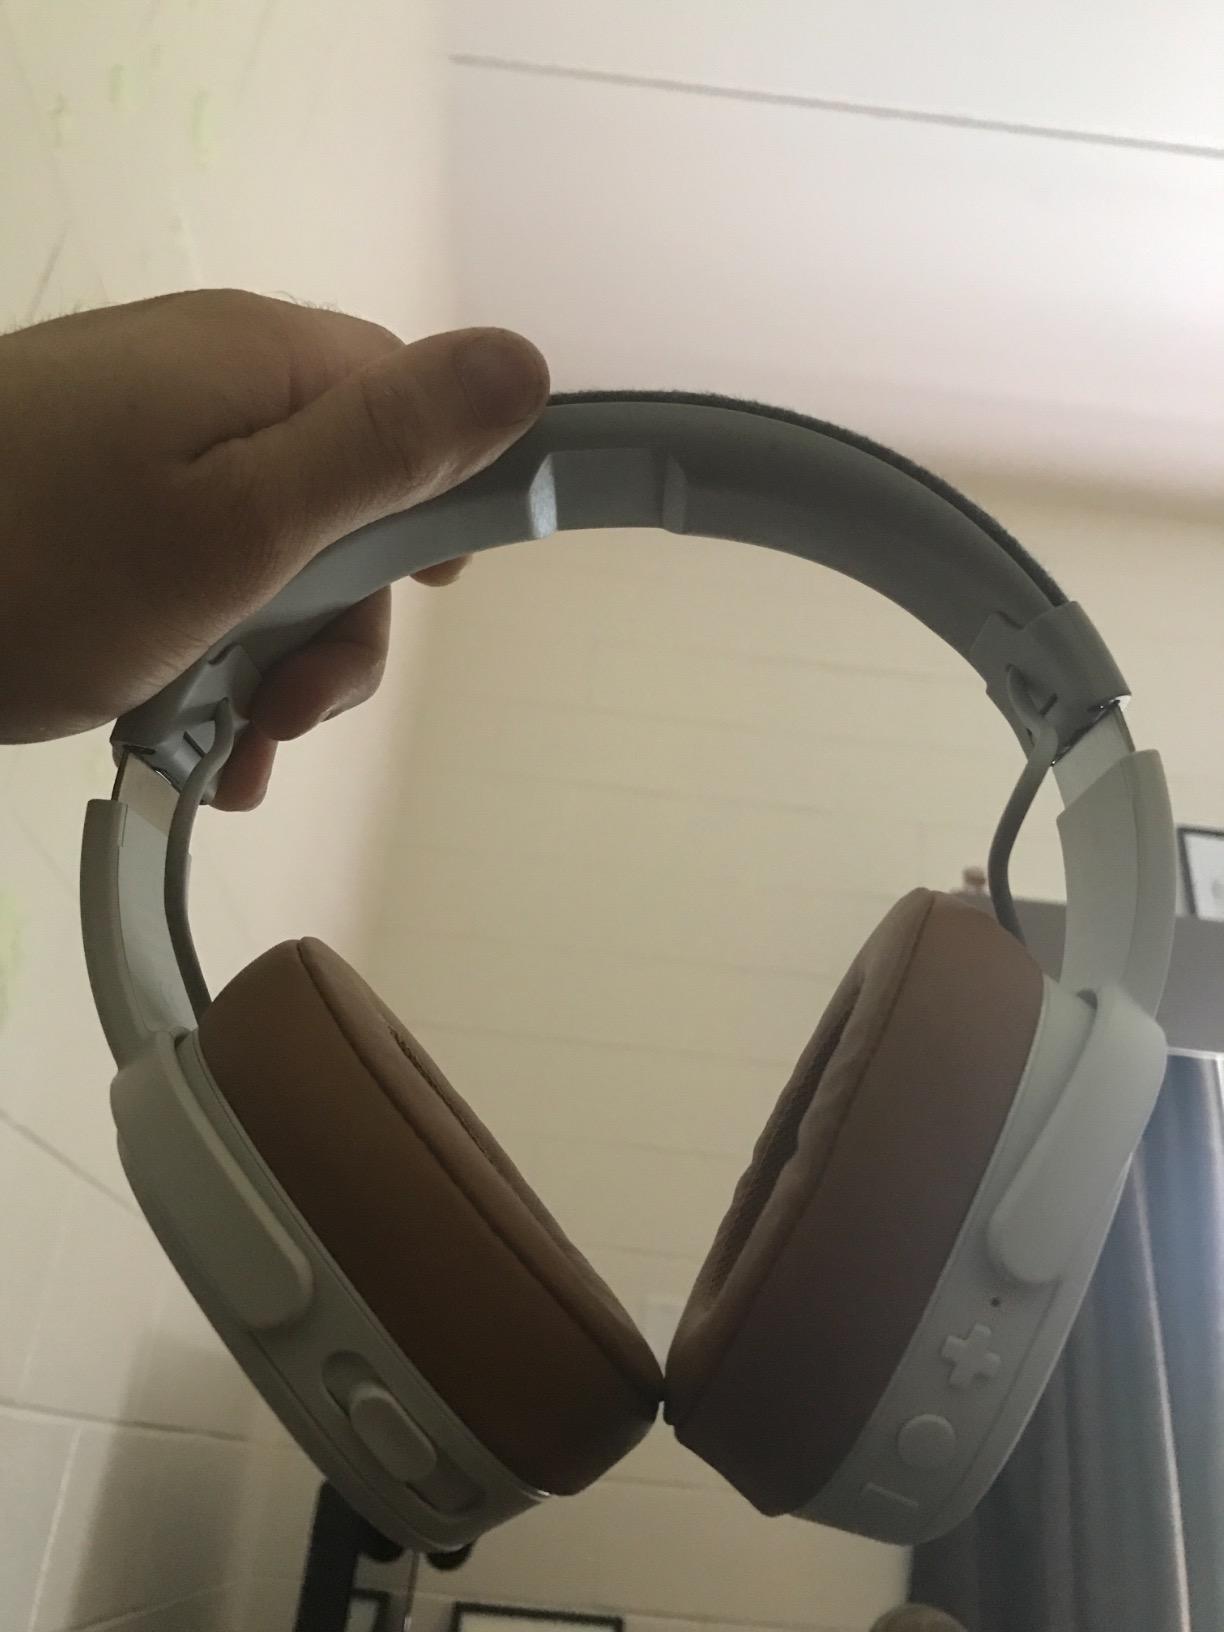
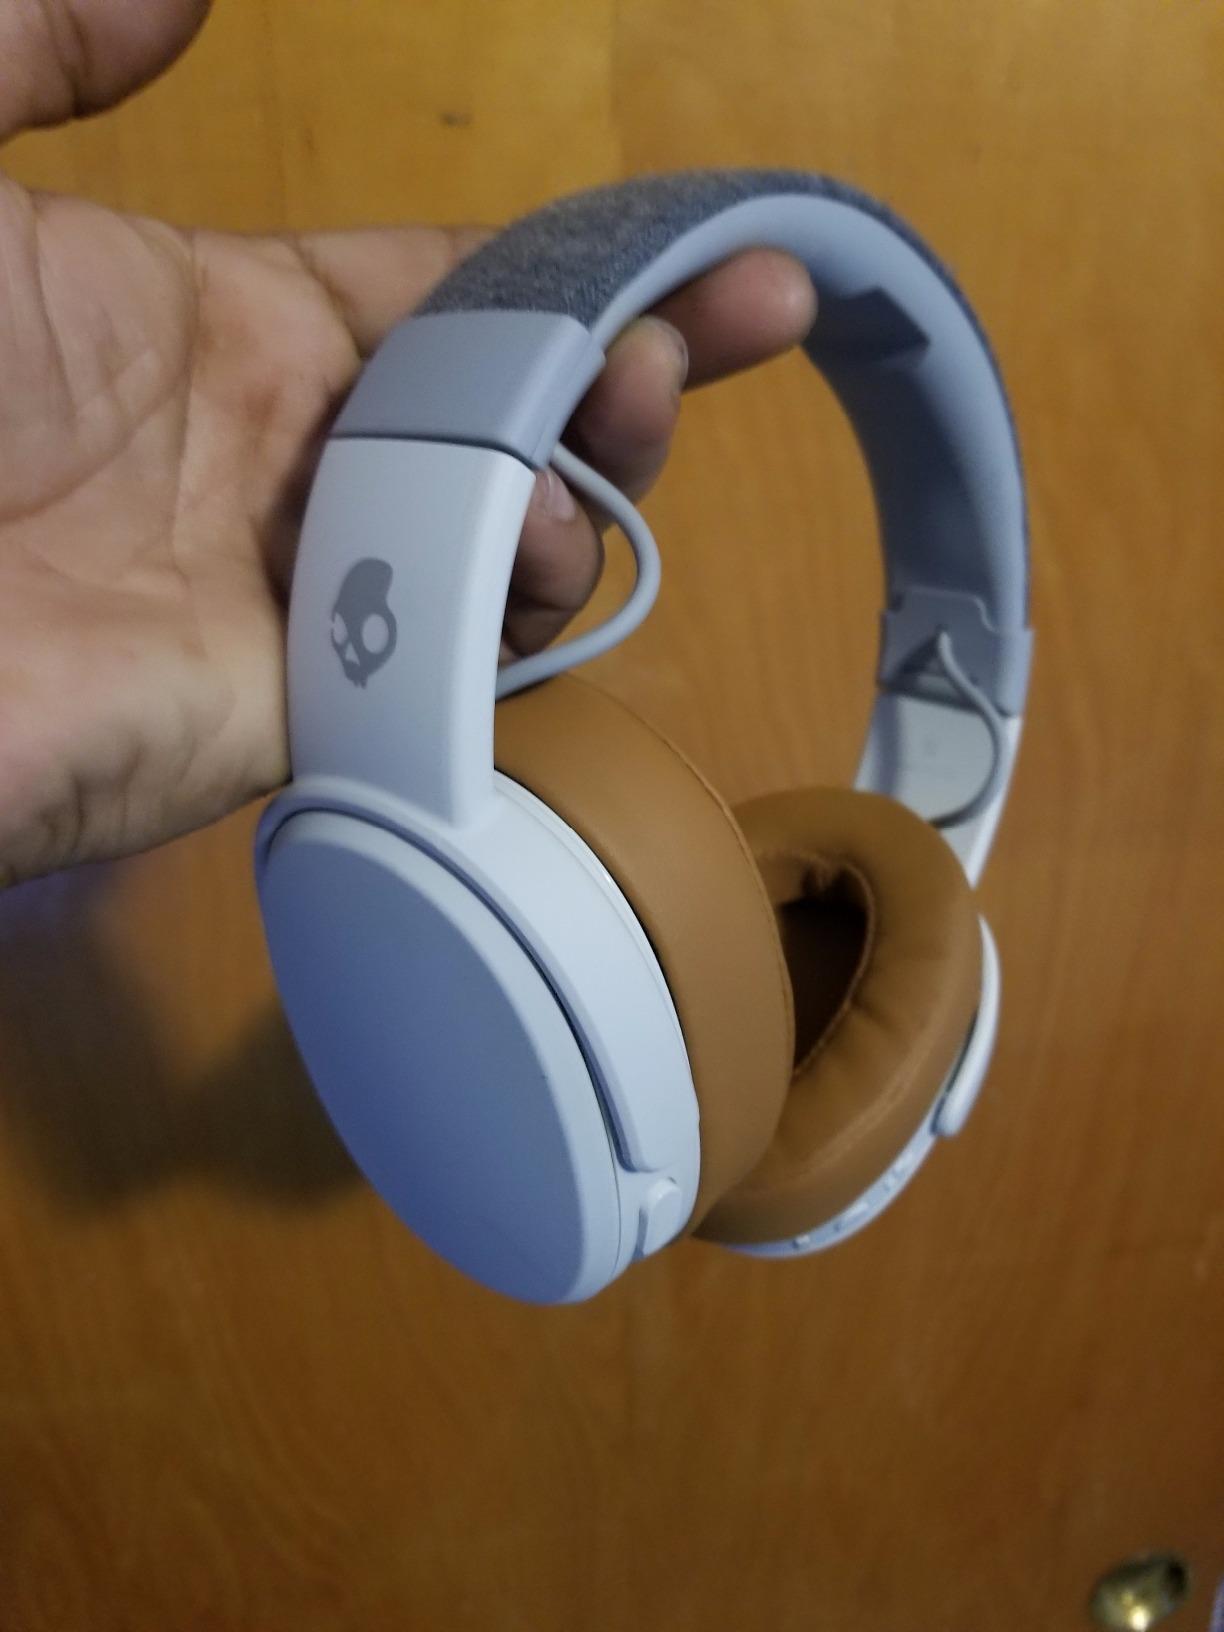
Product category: headphones
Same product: yes